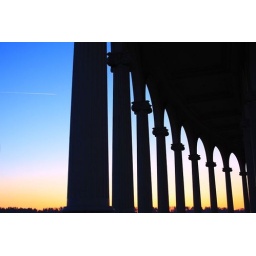
Rome Pillars of the castle with a plane in the sky